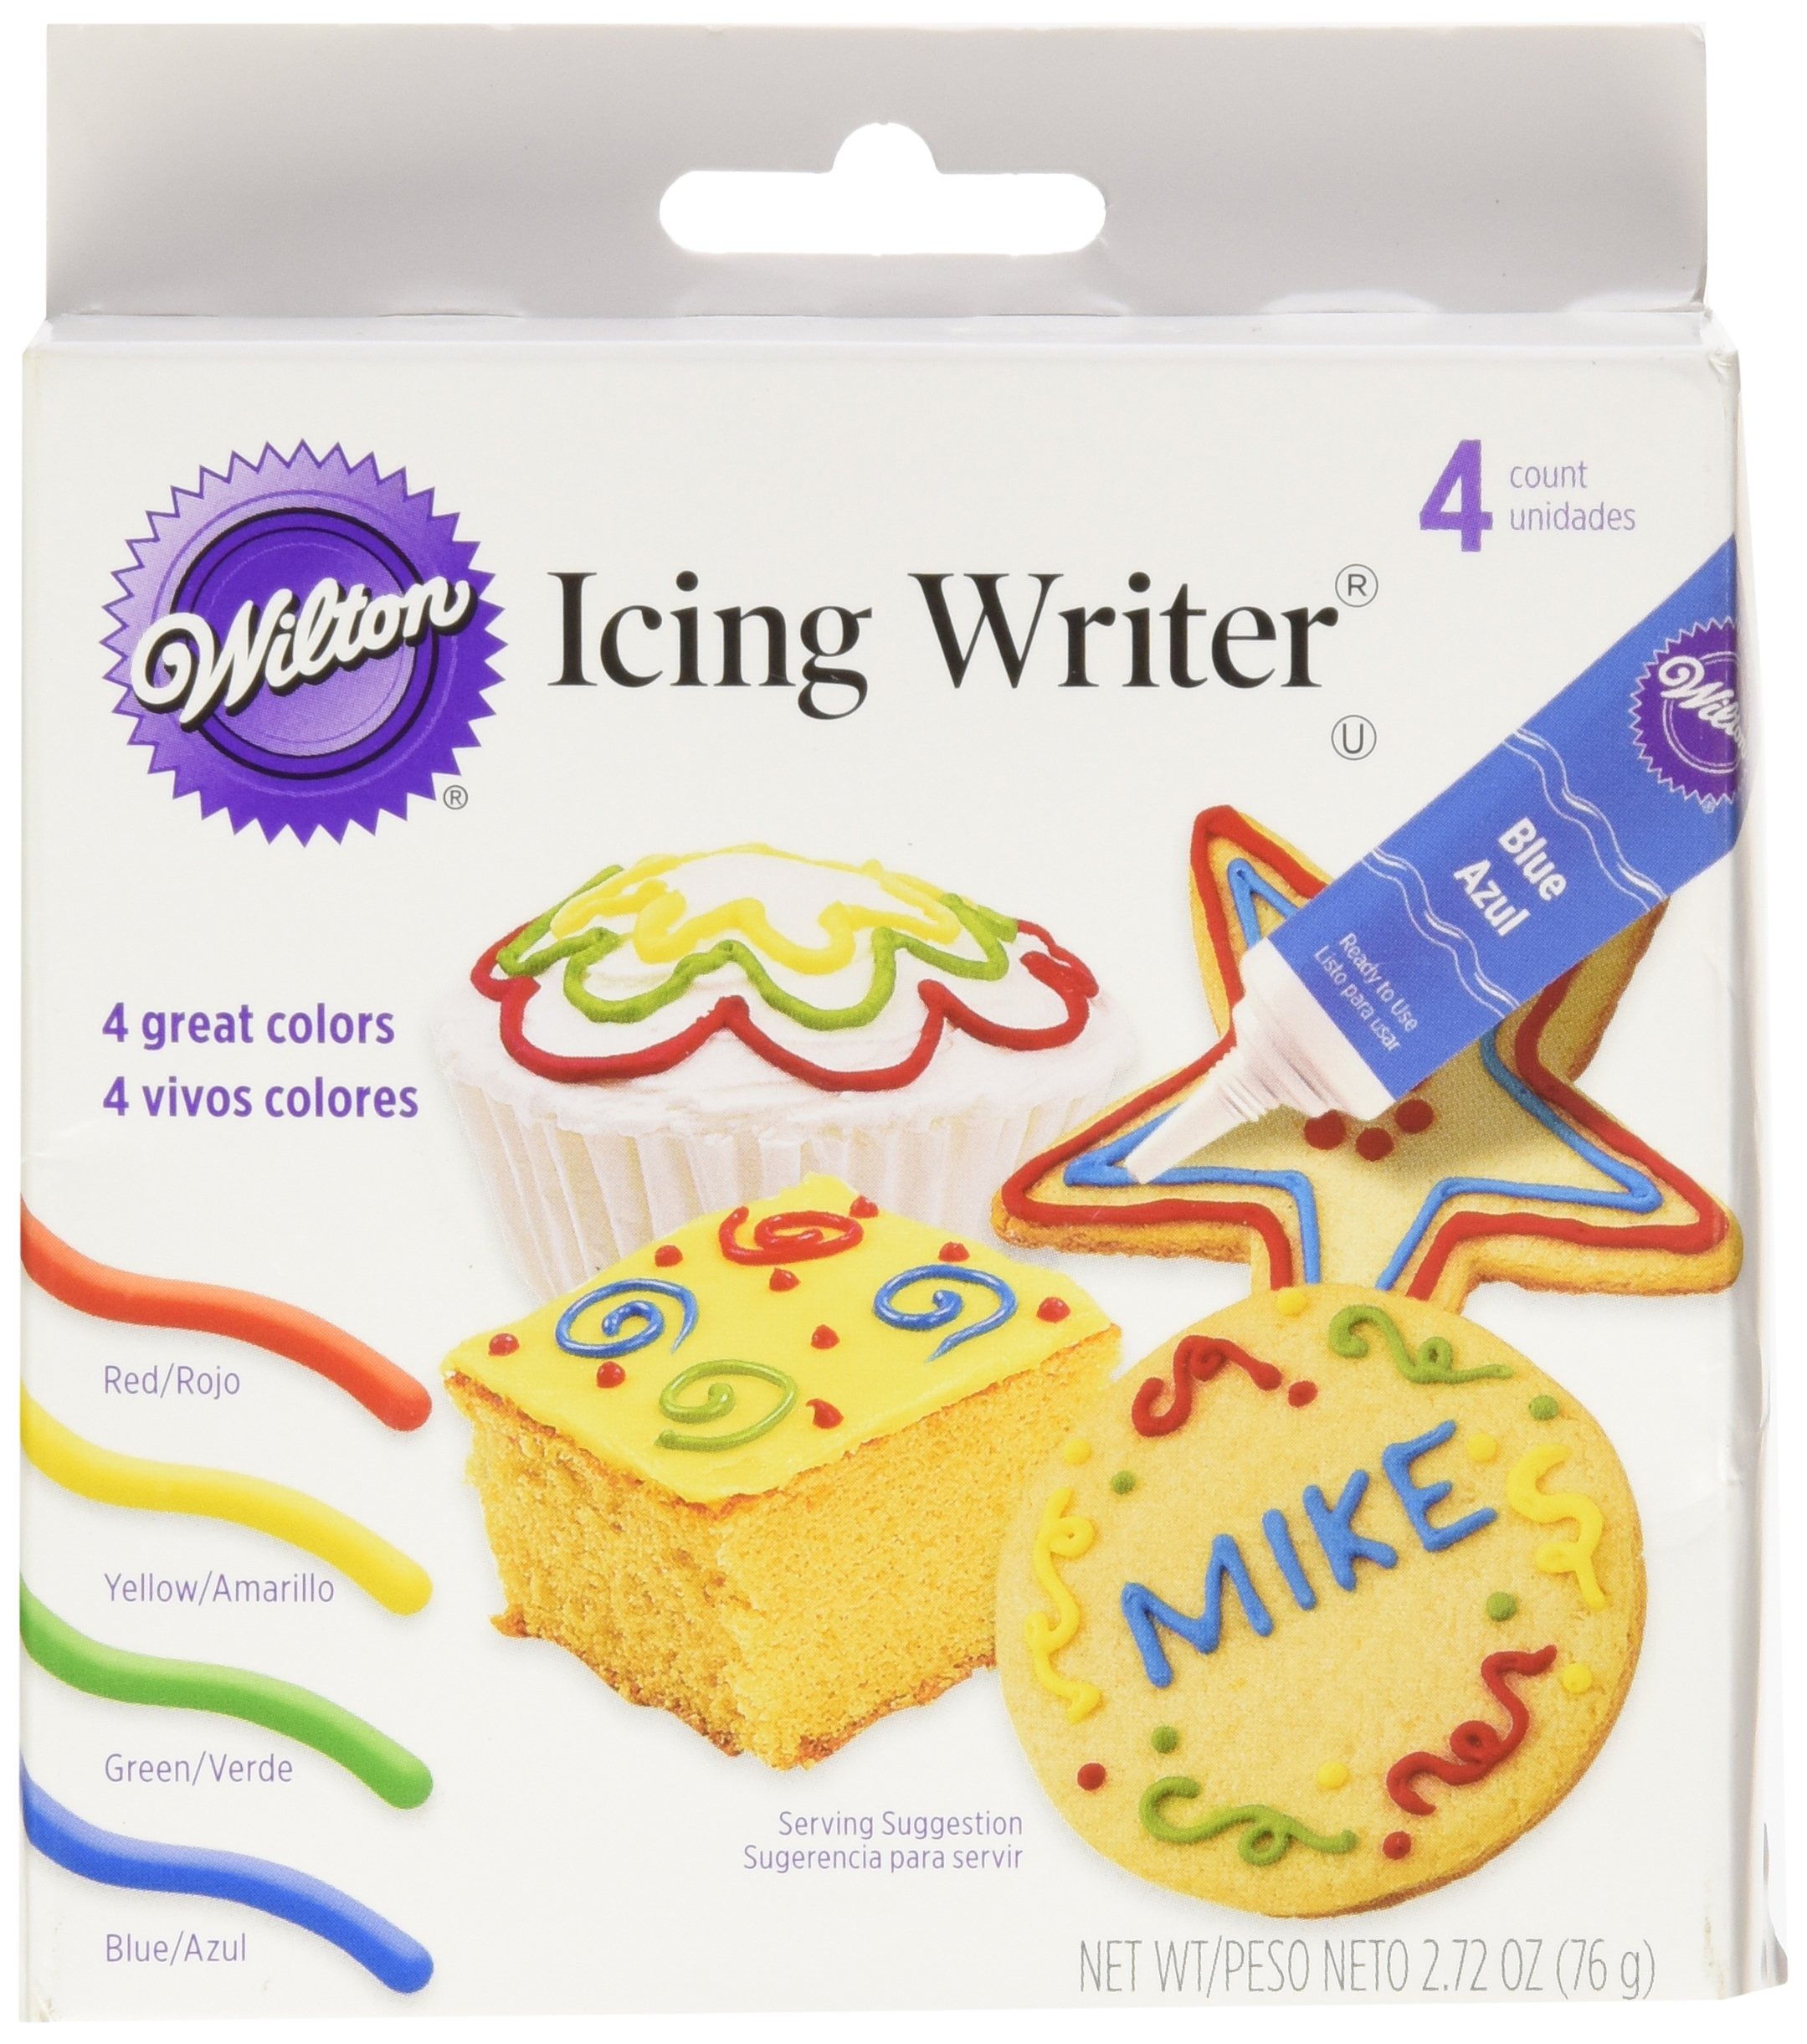
Item Name: Wilton 704-472 4-Pack Icing Writer Tube
Bullet Point 1: Includes red, yellow, green and blue tubes in .7-ounce
Bullet Point 2: Easy to use and fun for kids
Bullet Point 3: Icing is colorful and comes in vanilla flavoring
Bullet Point 4: Made in USA
Bullet Point 5: Dries in 45 minutes making it easy for stacking without smashing your designs
Value: 2.72
Unit: ounce

Price: 12.58